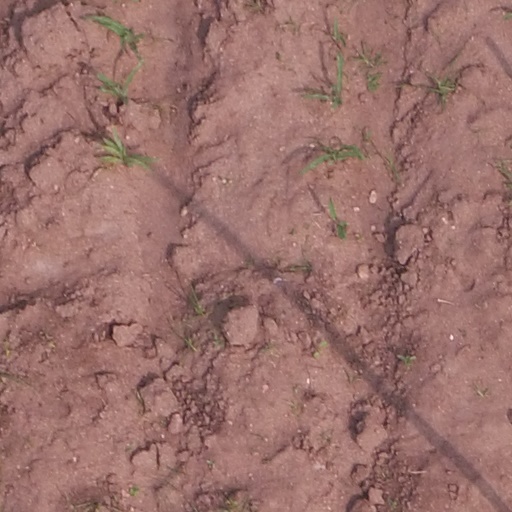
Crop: maize; corn